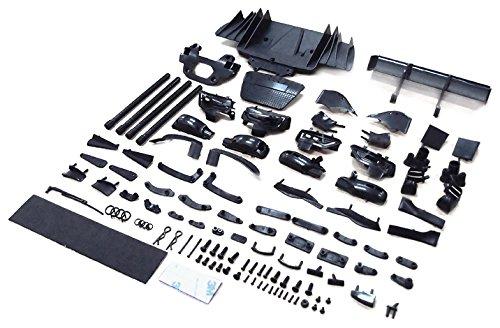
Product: Carisma 15373 M40S Audi RS5 DTM Body Plastic Parts/Rear Bumper Set
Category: Toys & Games | Hobbies | Remote & App Controlled Vehicles & Parts | Remote & App Controlled Vehicle Parts
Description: Great Condition.
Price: $25.26
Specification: ProductDimensions:5.2x2x8inches|ItemWeight:1pounds|ShippingWeight:5.9ounces(Viewshippingratesandpolicies)|DomesticShipping:ItemcanbeshippedwithinU.S.|InternationalShipping:ThisitemcanbeshippedtoselectcountriesoutsideoftheU.S.LearnMore|ASIN:B073D9RYS5|Itemmodelnumber:CIS15373|Manufacturerrecommendedage:16-16years